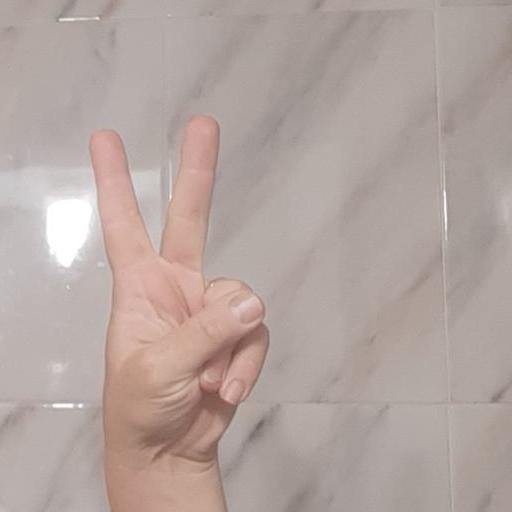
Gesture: peace